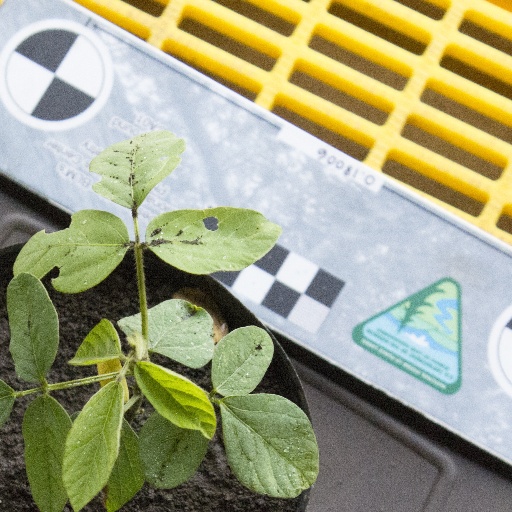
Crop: soybean